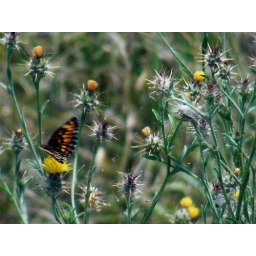
Taken through the bus window while we were stopped by Lake Amistad.